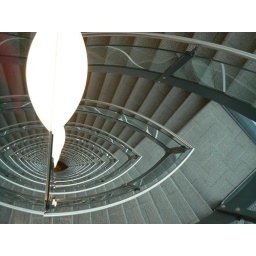
Staircase in office building